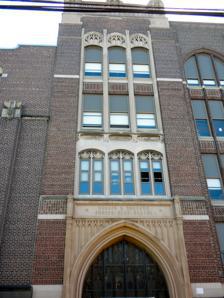
Building: G.W. Childs Elementary School
Country: United States of America
Year built: 1908
For the previous elementary school building at 17th and Tasker Streets, see George W. Childs School (former building) . United States historic place G.W. Childs Elementary School (listed in the NRHP as "Jeremiah Nichols School") U.S. National Register of Historic Places Jeremiah Nichols School, May 2010 Show map of Philadelphia Show map of Pennsylvania Show map of the United States Location 1599 Wharton St., Philadelphia, Pennsylvania Coordinates 39°56′06″N 75°10′13″W / 39.9349°N 75.1704°W / 39.9349; -75.1704 Area 1.8 acres (0.73 ha) Built 1908 Architect Henry deCourcy Richards, Irwin T. Catharine Architectural style Late Gothic Revival, Art Deco MPS Philadelphia Public Schools TR NRHP reference No. 88002241 Added to NRHP November 18, 1988 George W. Childs Elementary School is a K-8 school located in the Point Breeze neighborhood of Philadelphia, Pennsylvania . It is part of the School District of Philadelphia , and the historic building it occupies previously housed the Jeremiah Nichols School and Norris S. Barratt Junior High School . The current school building was built in stages. The first building was designed by Henry deCourcy Richards in 1908. An expansion was built in 1926–1927 and was designed by Irwin T. Catharine . The Richards building is a three-story, three-bay, brick building on a raised basement in the Late Gothic Revival -style. The Catharine building is a four-story, seven-bay, brick building on a raised basement in the Art Deco -style. The building was added to the National Register of Historic Places in 1988. In 2010, the previous Childs school building was closed, and students were moved to the current location. In 2013 Walter G. Smith Elementary School closed, with students redirected to Childs. Therefore, by December of that year the student body numbered 800. References